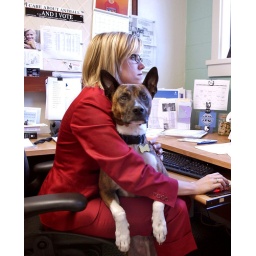
United Animal Nations Executive Director Jennifer Fearing shares her Sacramento, California office with her dog Yoda.Photo by Neil Michel/Axiom